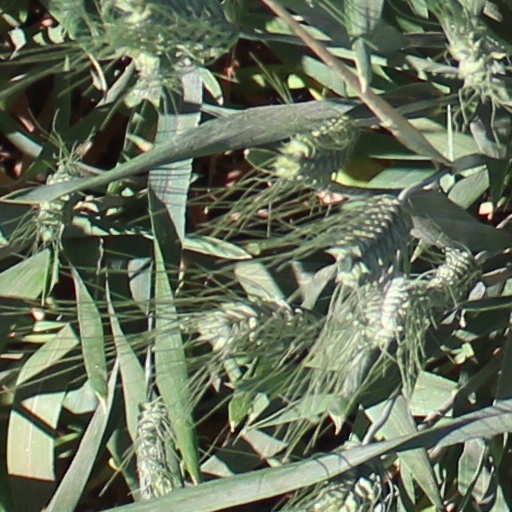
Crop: wheat